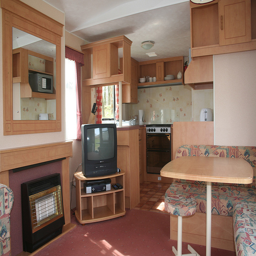
A small indoor area that contains a kitchen, a tv, and an eating area.
A kitchen and dining area with a television and breakfast nook.
Kitchen area with television on small shelf unit.
A room that has a television on a wooden stand in it.
A den with a television, kitchen table, mirror, oven and toaster.